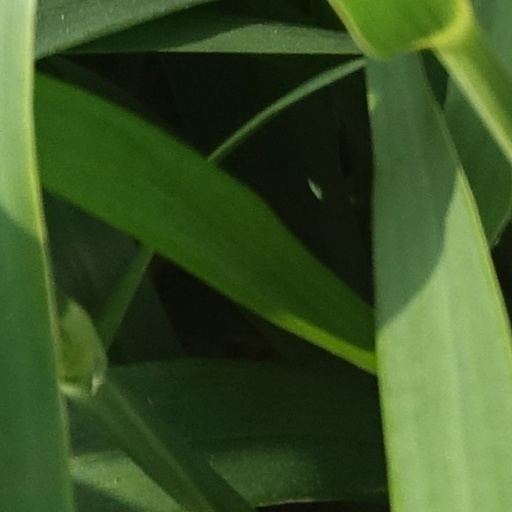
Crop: wheat